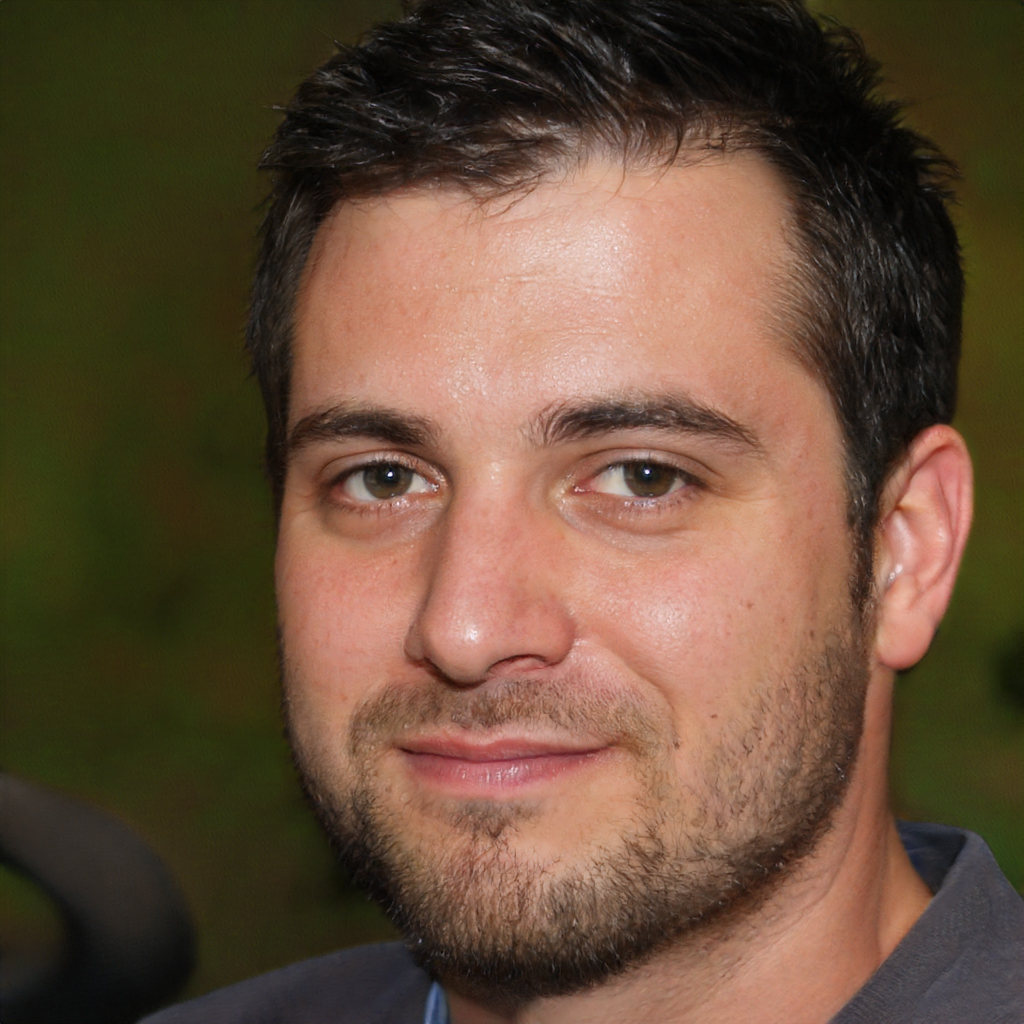
Portrait style: Real Portrait